Arbroath and Forfar Railway

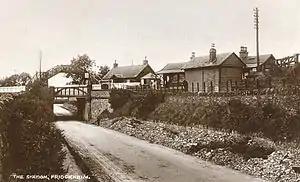
Friockheim station from an old postcard

To resolve the shortage of capital, which was preventing very obviously needed improvements, an act, the (3 & 4 Vict. c. xiv) authorising an increase in share capital was passed on 3 April 1840; it authorised an additional £55,000 of capital.